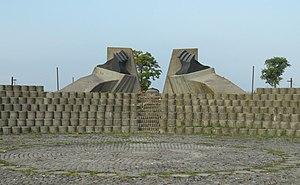
Les sites mémoriels constituent l'une des quatre catégories de classement des monuments historiques de la Serbie. L'inventaire, élaboré et publié par l'Institut pour la protection du patrimoine de la République, recense 71 sites protégés.
Cet article recense les monuments à la Seconde Guerre mondiale en Serbie.